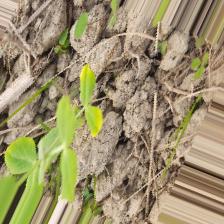
Label: Normal